Tang Jiyao

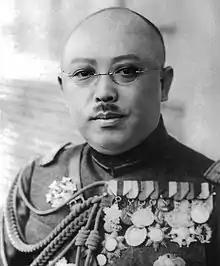
Gen. Tang Jiyao

Tang Jiyao (August 14, 1883 – May 23, 1927) was a Chinese general and warlord of Yunnan during the Warlord Era of early Republican China. He was military governor of Yunnan from 1913–1927.